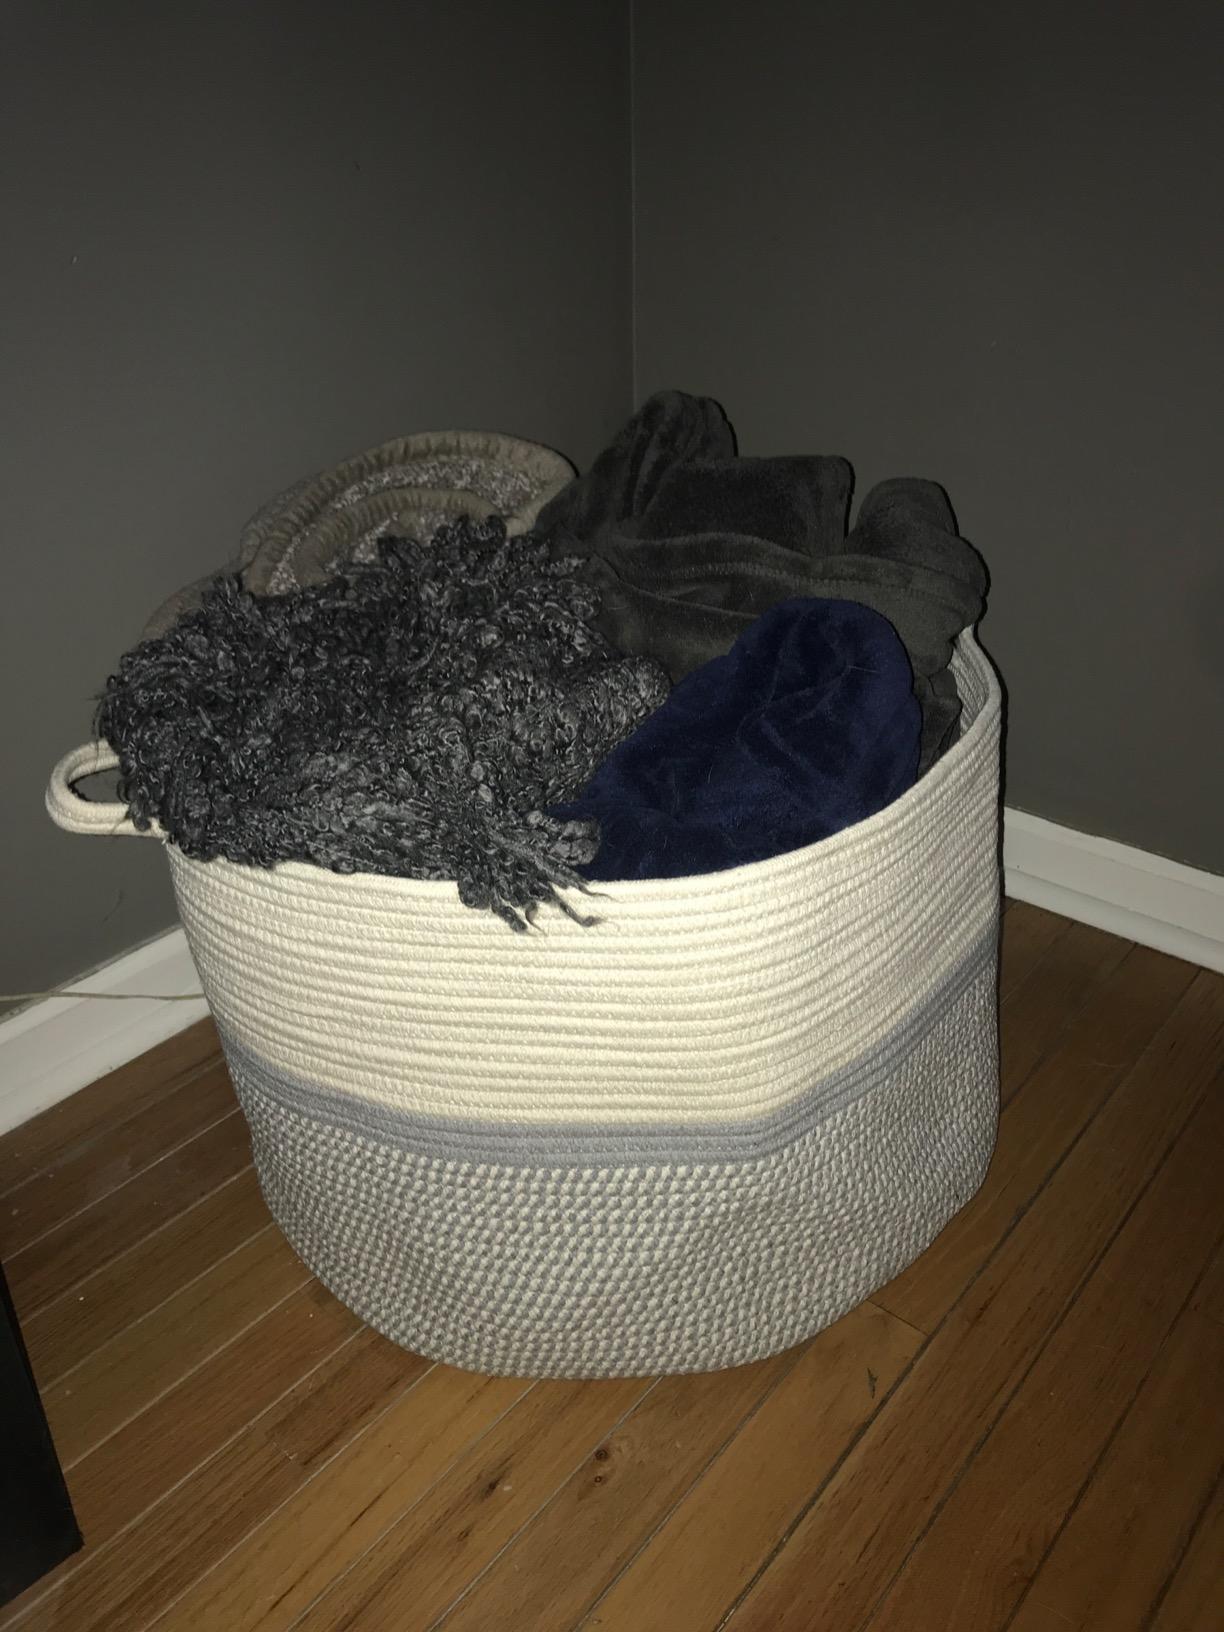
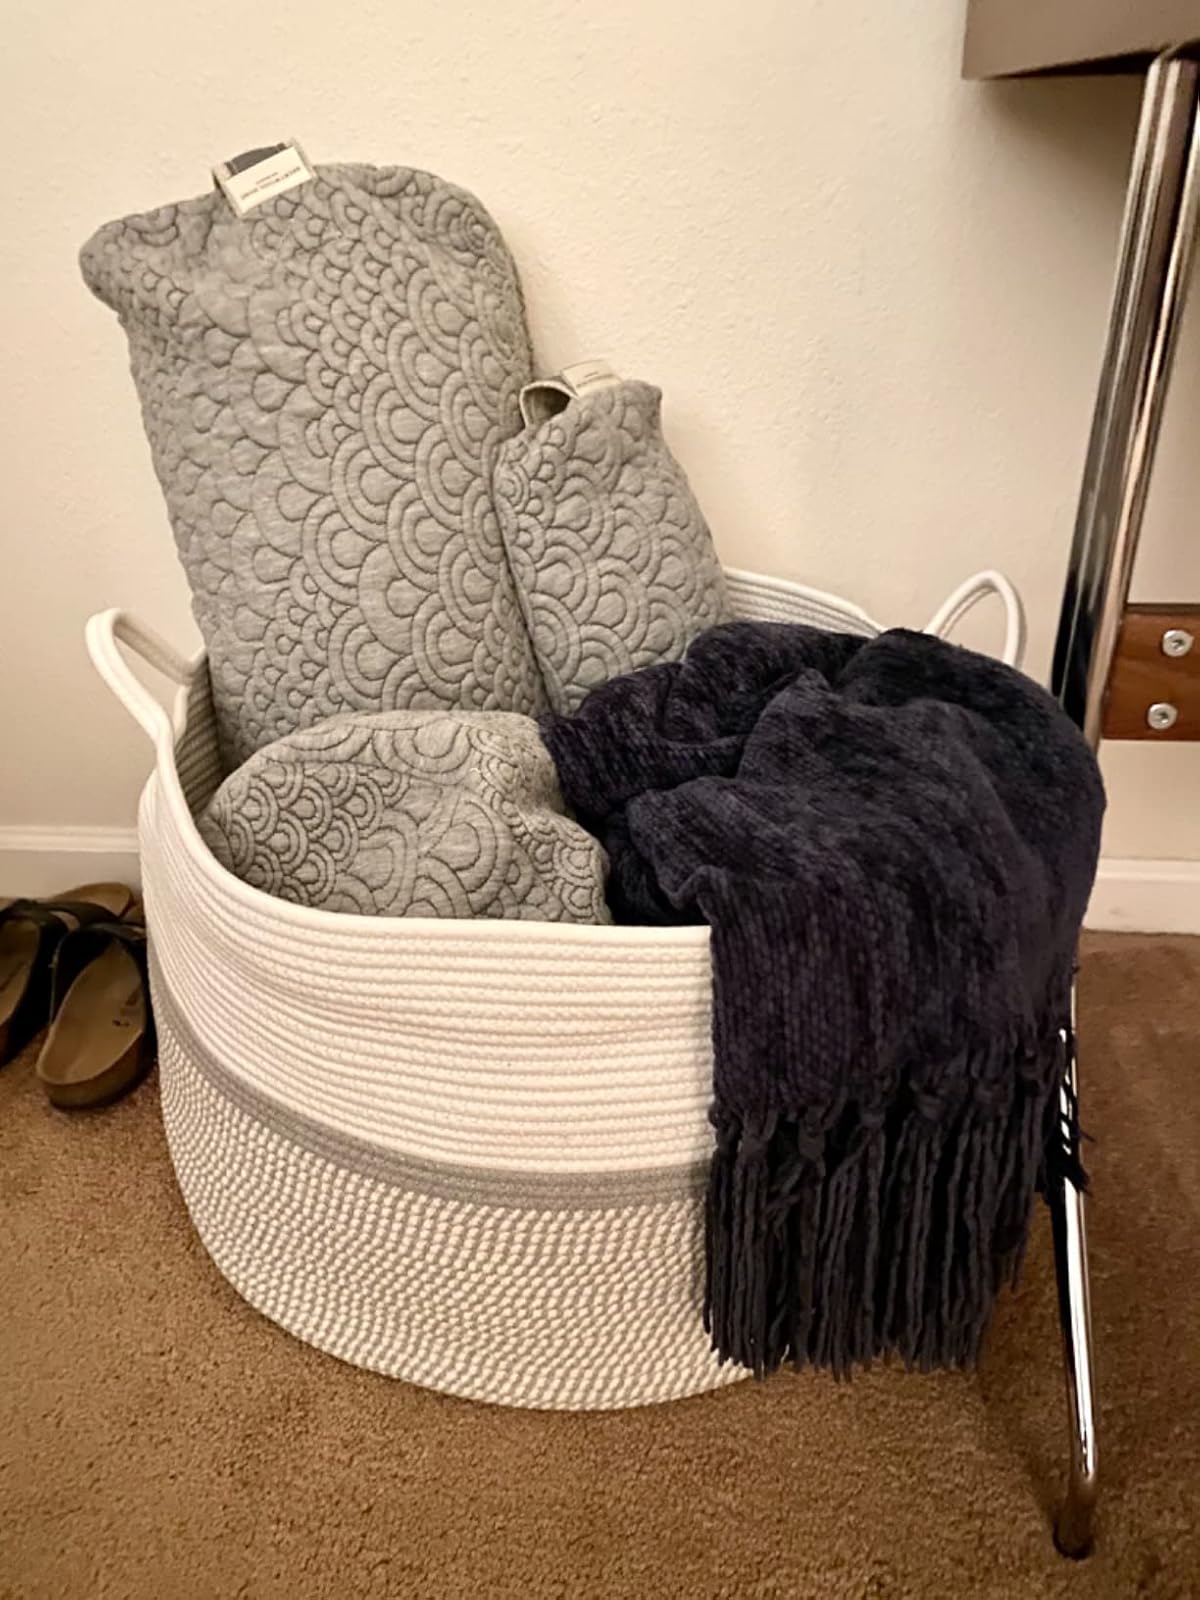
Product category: items_hamper
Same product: yes